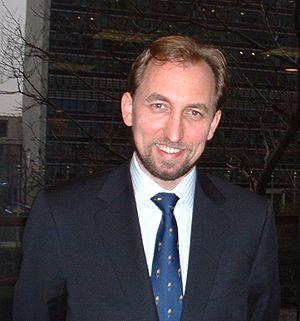
Le prince Zeid Raad al-Hussein, né le 26 janvier 1964 à Amman, est un diplomate jordanien, membre de la dynastie hachémite et cousin de Fayçal II, dernier roi d'Irak. Il a été Haut-Commissaire des Nations unies aux droits de l’homme du 1ᵉʳ septembre 2014 au 31 août 2018.
Cet article donne une liste des prétendants au trône ou héritiers de trônes vacants dans le monde.